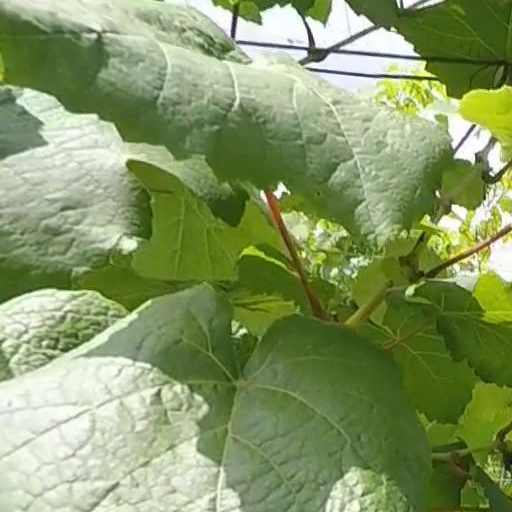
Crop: grape